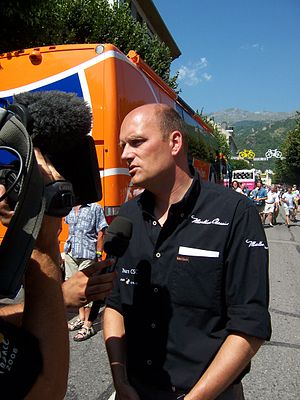
Bjarne Riis / Doping / Mistanker om doping
Bjarne Lykkegård Riis er tidligere dansk cykelrytter og vinder af Tour de France 1996. Han er tidligere ejer af det succesrige danske cykelhold, der gik under sponsornavne som Team CSC-Tiscali, Team Saxobank m.fl., senest som Team Tinkoff gennem selskabet Riis Cycling A/S. Selskabet Riis Cycling A/S blev i december 2013 solgt til den russiske rigmand Oleg Tinkoff. I juni 2016 overtog Riis sponsoratet af det danske kontinentalhold Team Trefor sammen med Lars Seier Christensen. Samme dag fik holdet navnet Team Virtu Pro-Veloconcept. Den 25. maj 2007 afholdt Bjarne Riis et pressemøde, hvor han erkendte, at han bl.a. havde brugt det præstationsfremmende dopingmiddel epo i perioden 1993-1998